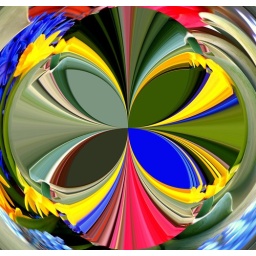
This work is based on a photo of some flowers that grew on my street in Manhattan, NY, USA.